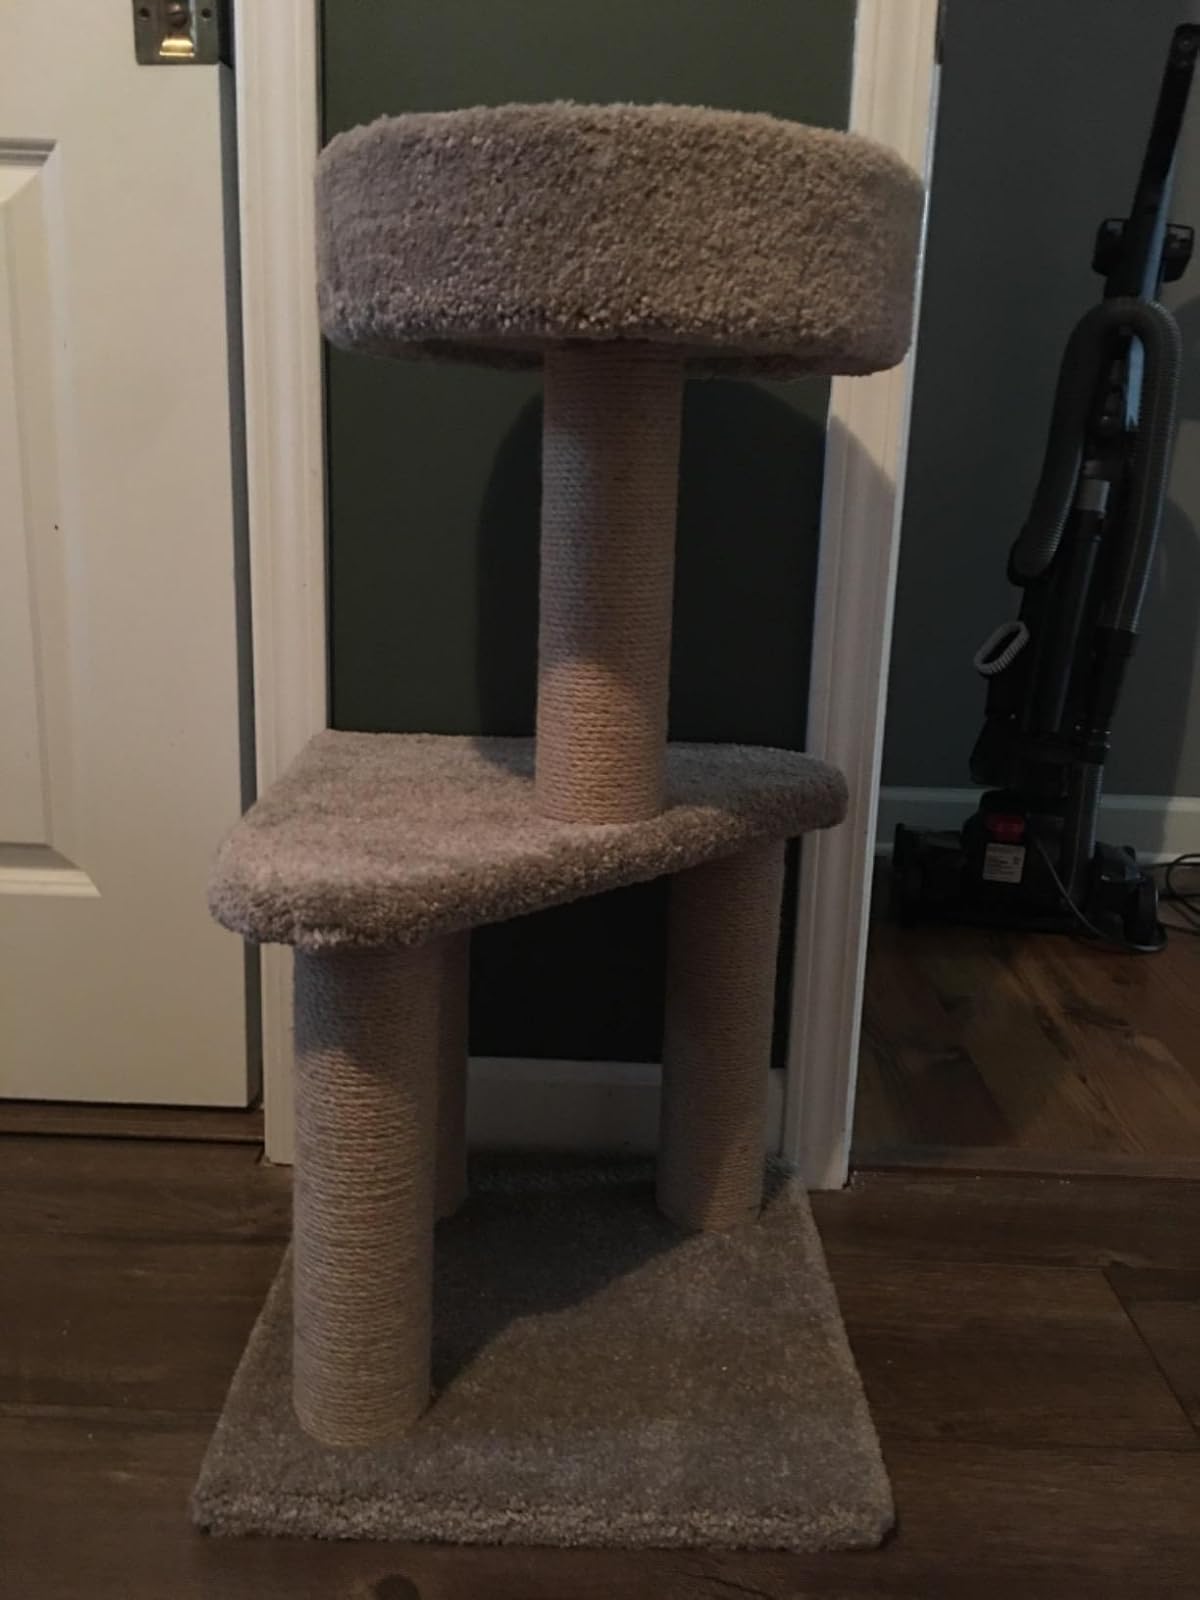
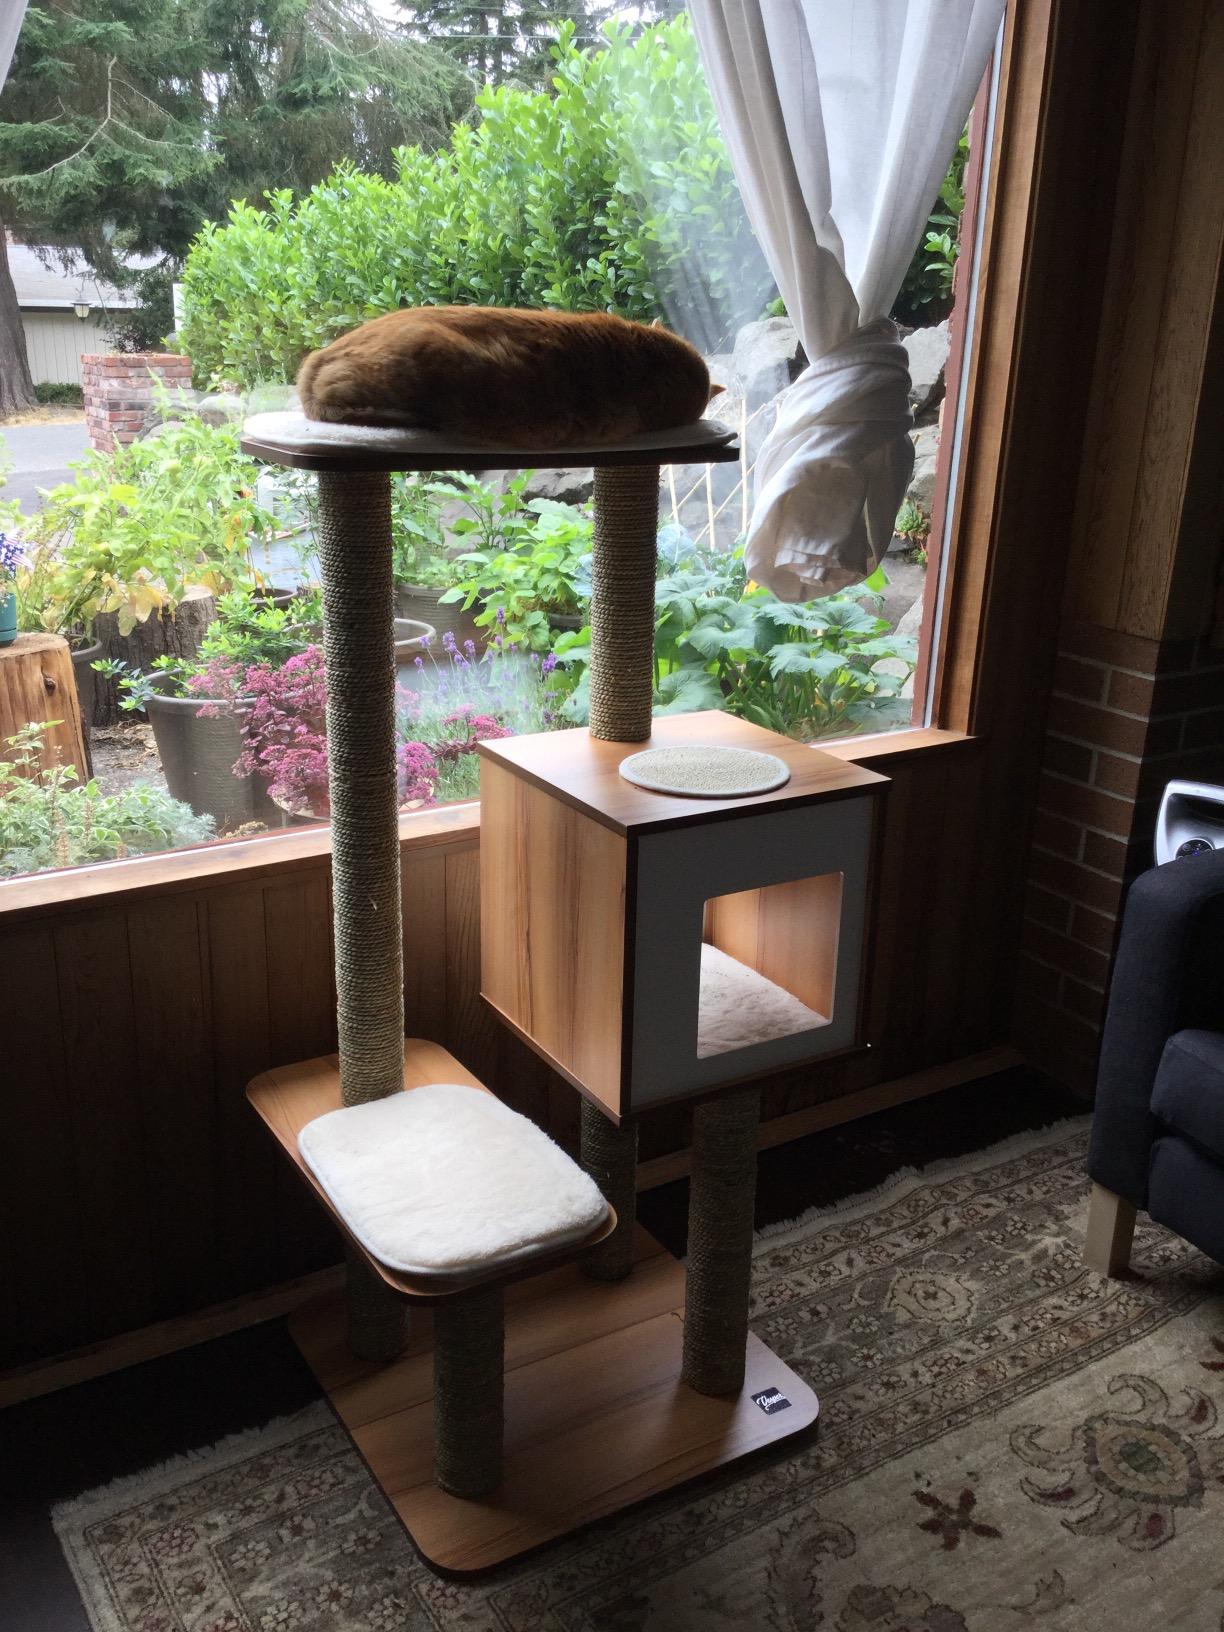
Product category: items_cat tree
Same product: no